Metalloid

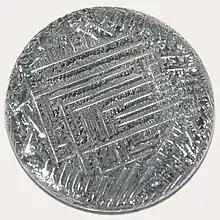
A shiny silver-white medallion with a striated surface, irregular around the outside, with a square spiral-like pattern in the middle.

Tellurium is a silvery-white shiny solid. It has a density of 6.24 g/cm, is brittle, and is the softest of the commonly recognised metalloids, being marginally harder than sulfur. Large pieces of tellurium are stable in air. The finely powdered form is oxidized by air in the presence of moisture. Tellurium reacts with boiling water, or when freshly precipitated even at 50 °C, to give the dioxide and hydrogen: Te + 2 HO → TeO + 2 H. It reacts (to varying degrees) with nitric, sulfuric, and hydrochloric acids to give compounds such as the sulfoxide TeSO or tellurous acid HTeO, the basic nitrate (TeOH)(NO), or the oxide sulfate TeO(SO). It dissolves in boiling alkalis, to give the tellurite and telluride: 3 Te + 6 KOH = KTeO + 2 KTe + 3 HO, a reaction that proceeds or is reversible with increasing or decreasing temperature.